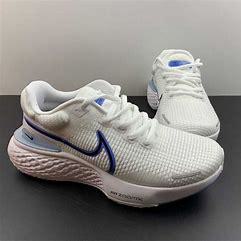
Brand: Nike
Model: Zoomx Invincible Run Flyknit